2008 Wimbledon Championships

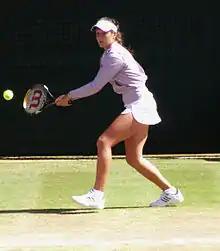
Girls' singles champion Laura Robson practicing.

Grigor Dimitrov def. Henri Kontinen, 7–5, 6–3